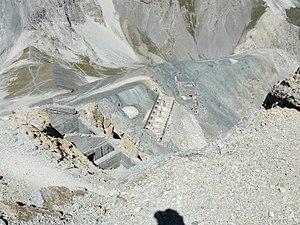
Les ruines des bâtiments d'intendance du fort du Mont Chaberton.
Le mont Chaberton est un sommet des Alpes françaises dans le massif des Cerces et précisément dans le chaînon du Chaberton, dans le département des Hautes-Alpes. Il culmine à 3 131 m d'altitude.